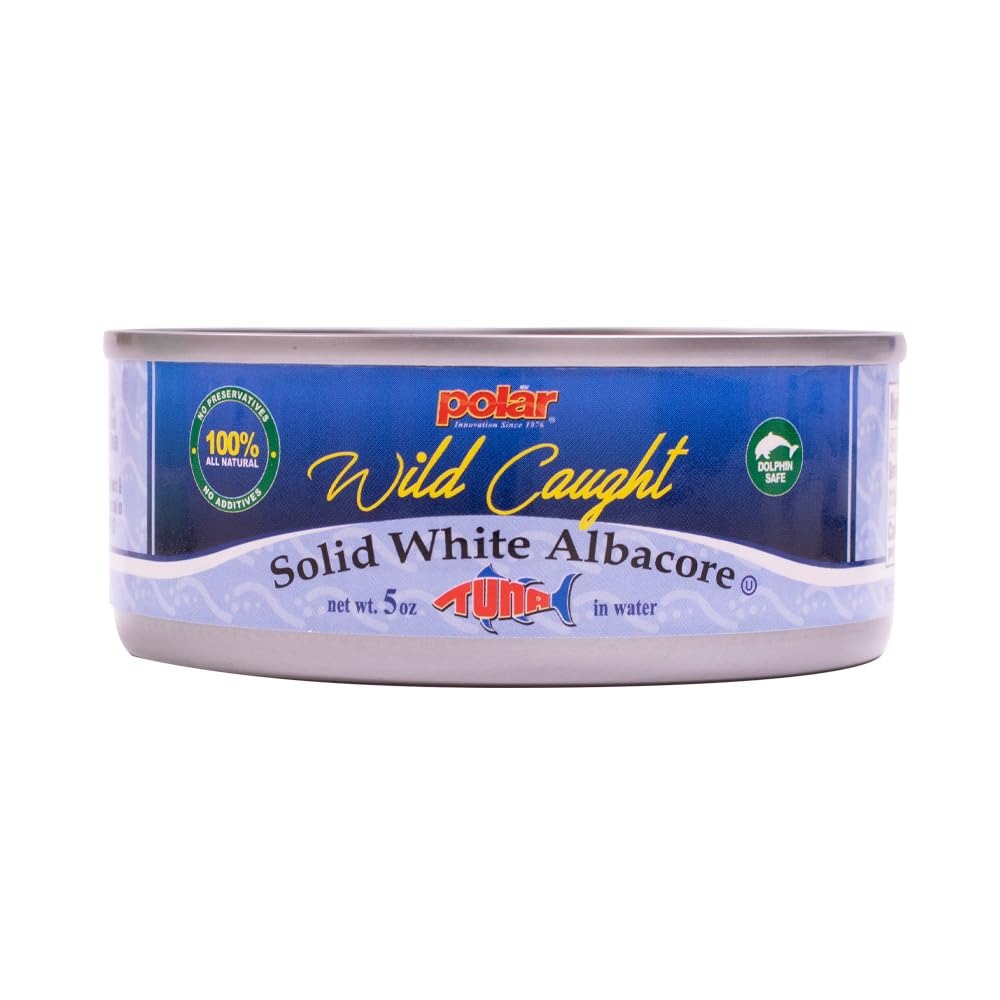
Item Name: MW Polar Tuna, All Natural Solid White Albacore in Water, 5 Oz, Pack of 24
Bullet Point 1: Pack of twenty four, 5-ounce units (total of 120 ounces)
Bullet Point 2: All-natural solid white albacore tuna packed in water and salt
Bullet Point 3: More fish, chunkier, fresher and rich in Omega-3! No fillers or chemicals to enhance flavor, volume, or color, GMO Free
Bullet Point 4: No fishy taste, high quality premium tuna you can taste instantly!
Bullet Point 5: Sustainably caught - Dolphin Safe. Kosher certified, recyclable can, packed in pure water
Value: 120.0
Unit: Ounce

Price: 66